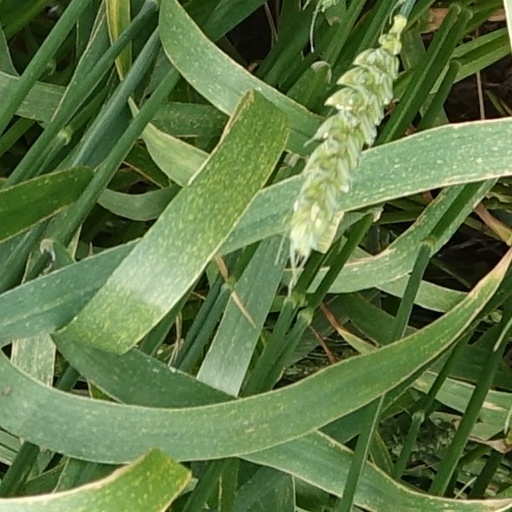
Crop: wheat